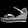
Label: Sandal